Salih

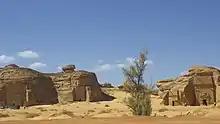
"Mada'in Saleh" or "Al-Hijr" in the Hijazi mountainous region of Saudi Arabia

The Thamud were a tribal confederation in the northwestern region of the Arabian Peninsula, mentioned in Assyrian sources in the time of Sargon II. The tribe's name continues to appear in documents into the fourth century CE, but by the sixth century they were regarded as a group that had vanished long ago.